Dalkhola

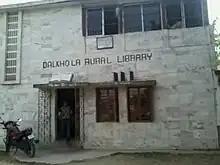
Dalkhola library

It is the second-largest area in the Uttar Dinajpur district, with a length 13 km from East to West, 18 km from North to South. Dalkhola was divided on the 14 wards. But now to more wards are added, 9 number ward divided into 9 and 16 and 11 number ward divided into 11 and 15.